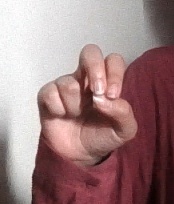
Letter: gaaf